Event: Nepal Earthquake
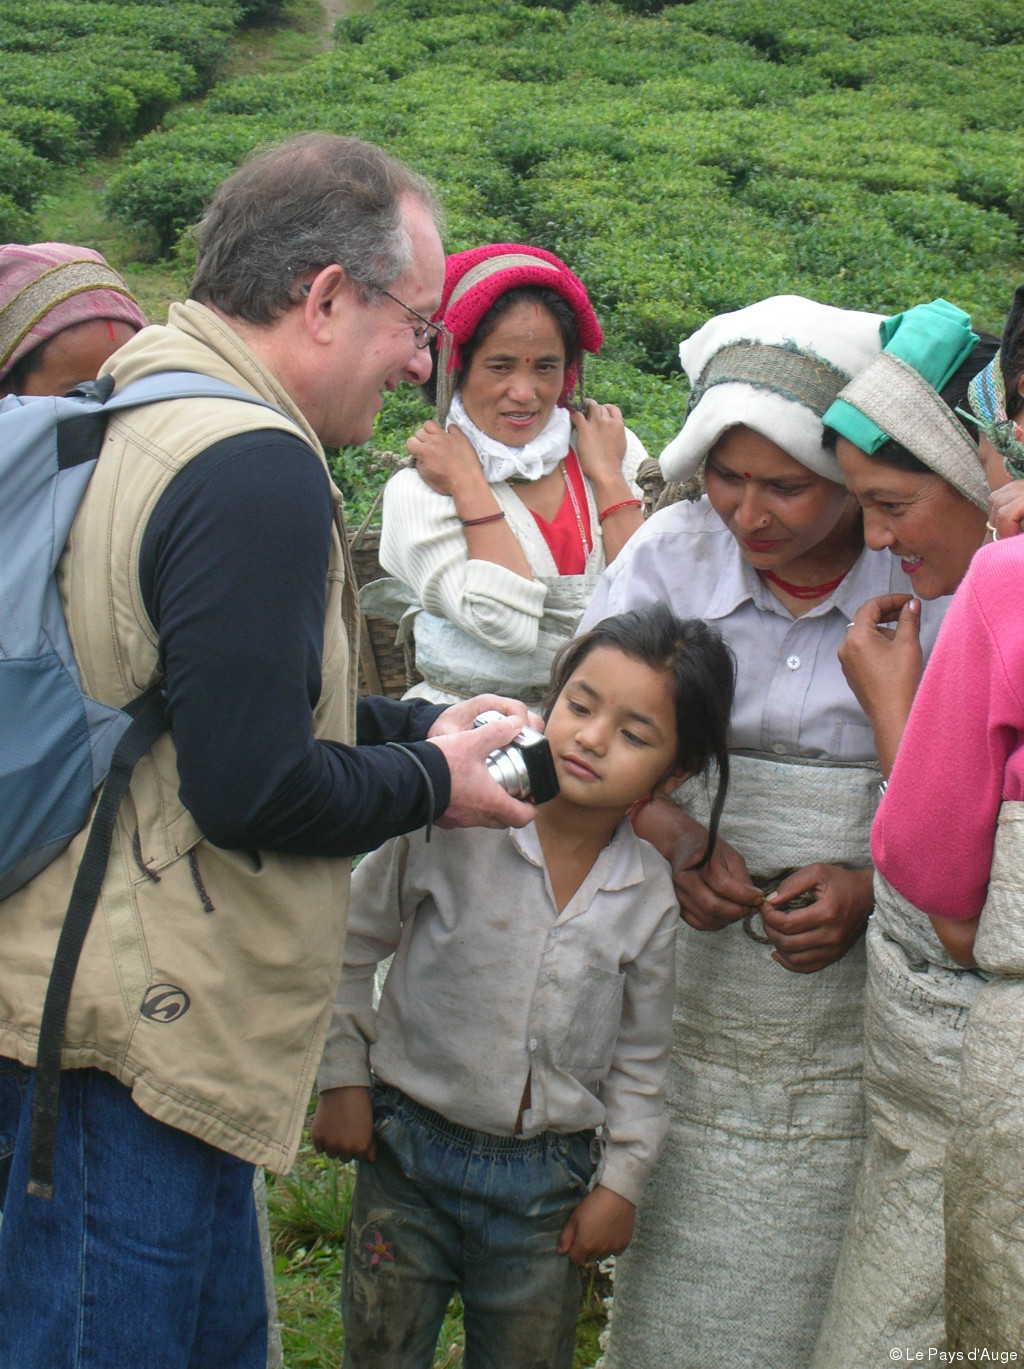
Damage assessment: no_damage